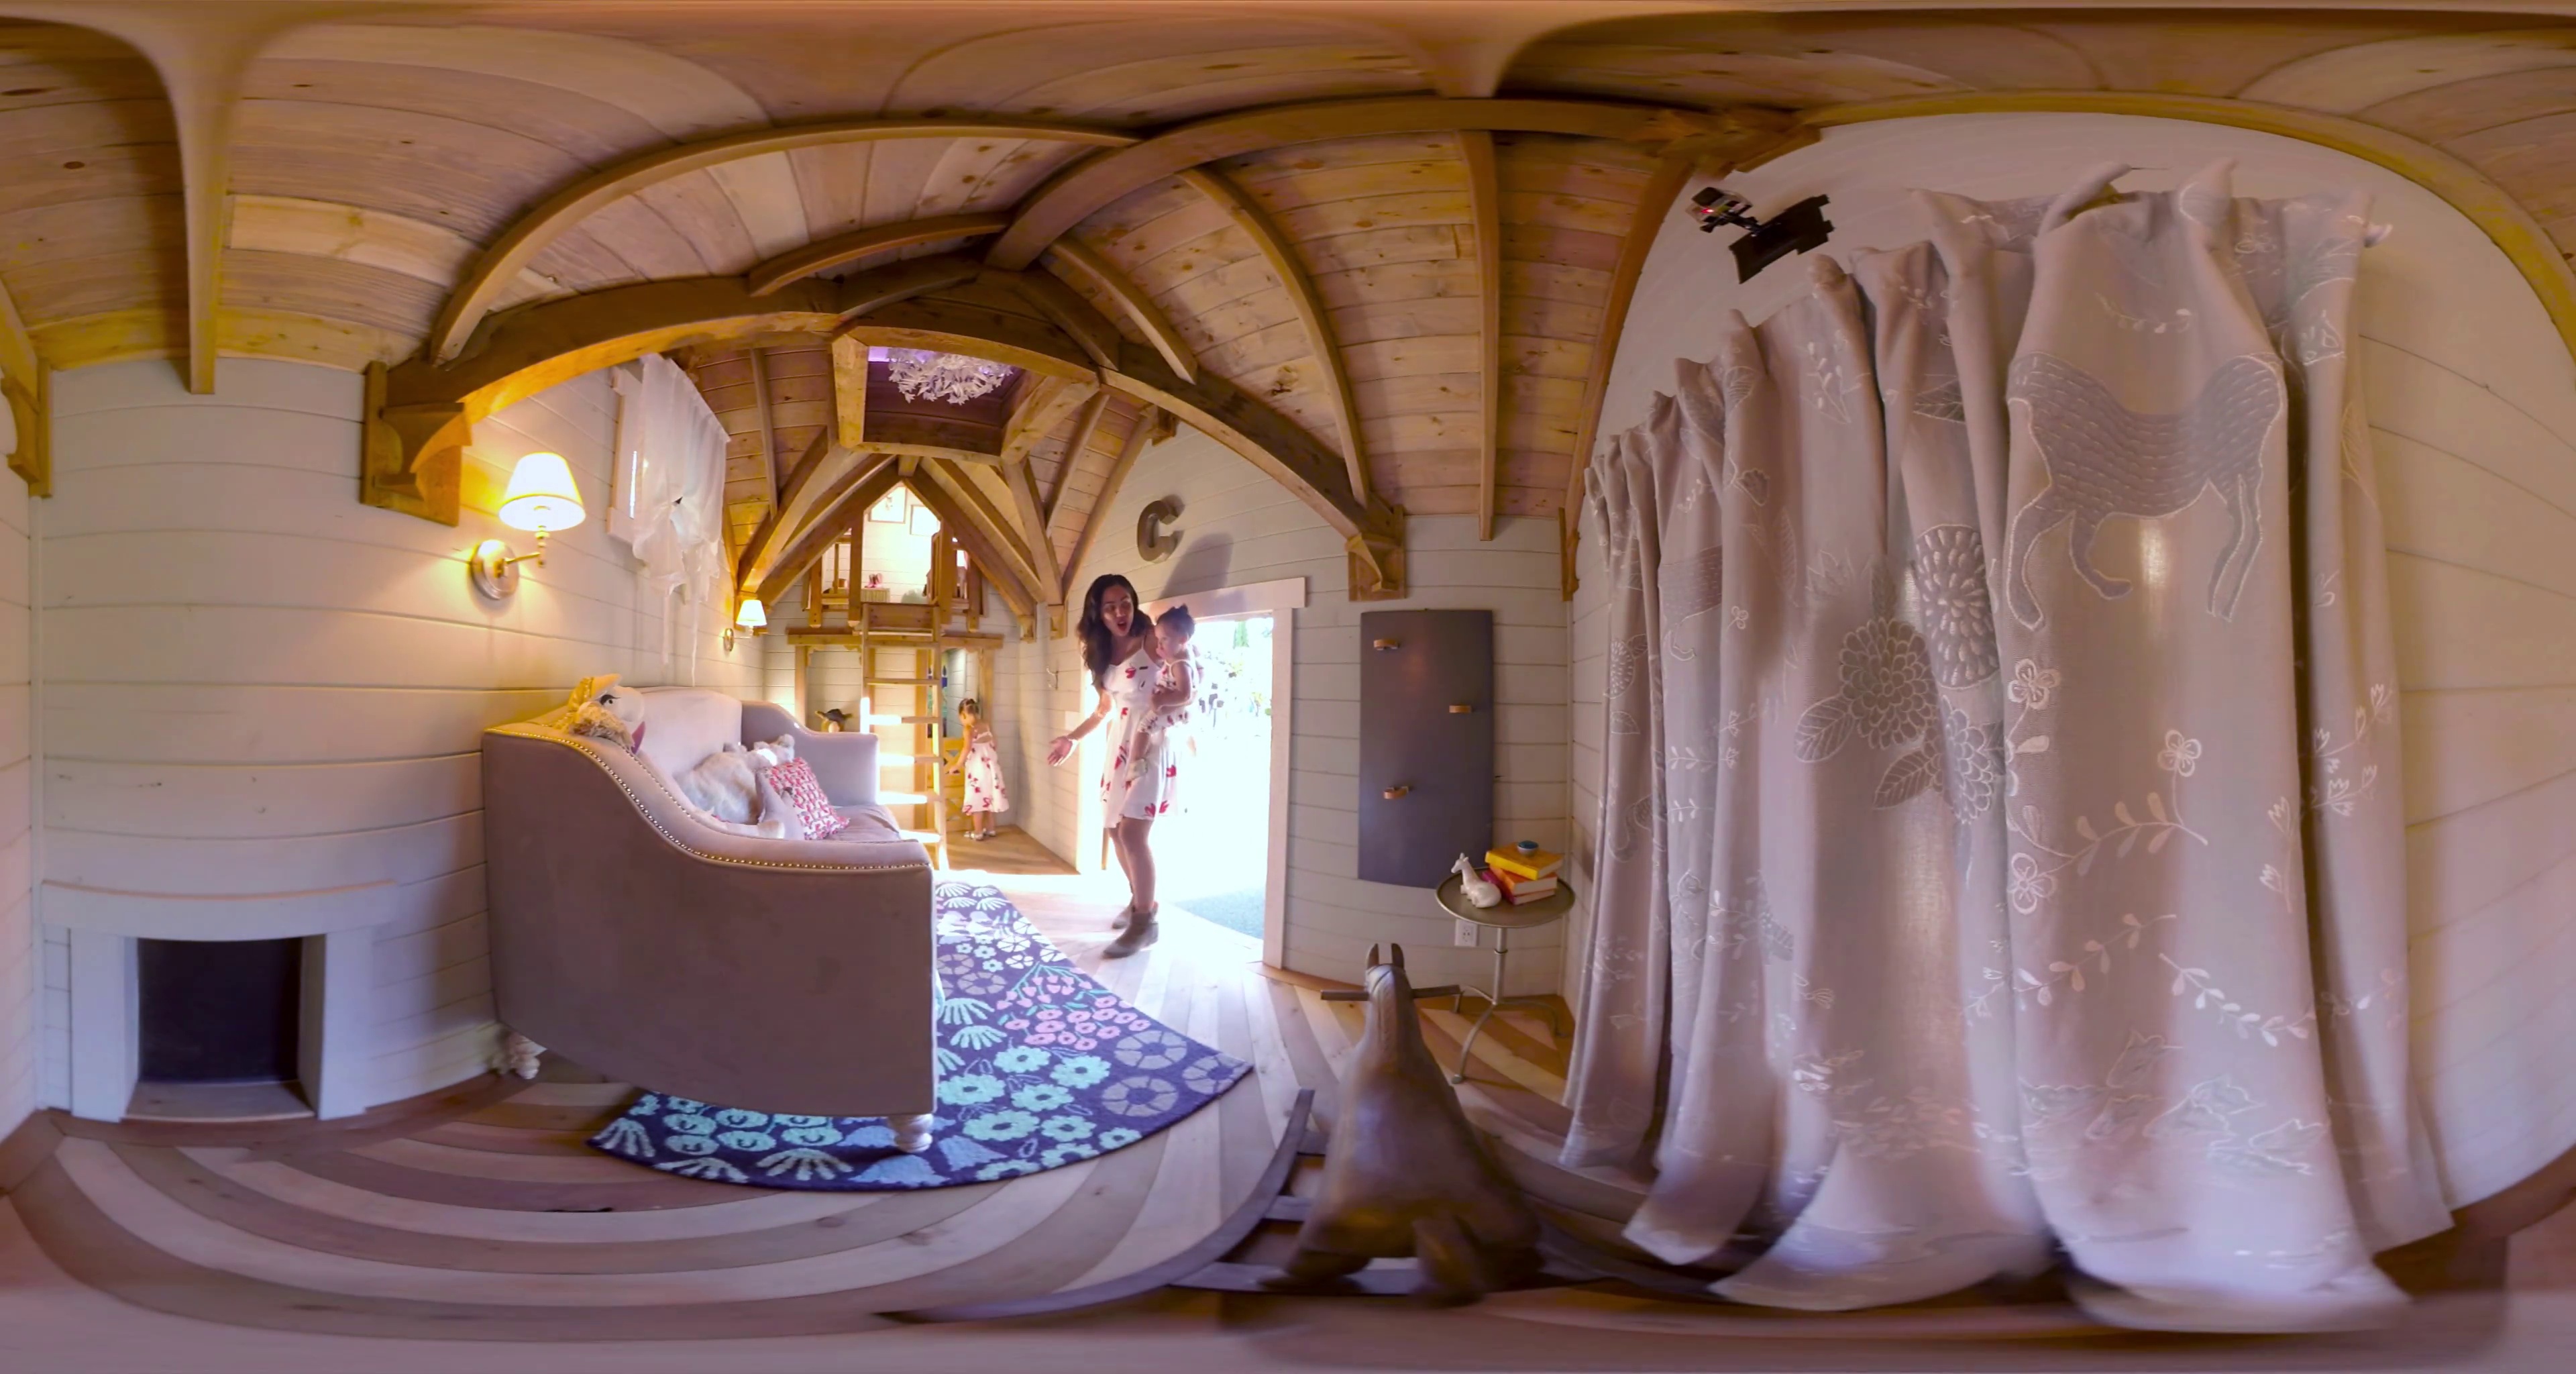
Referred object: The woman opposite the sofa

Referred object: the purple floral rug